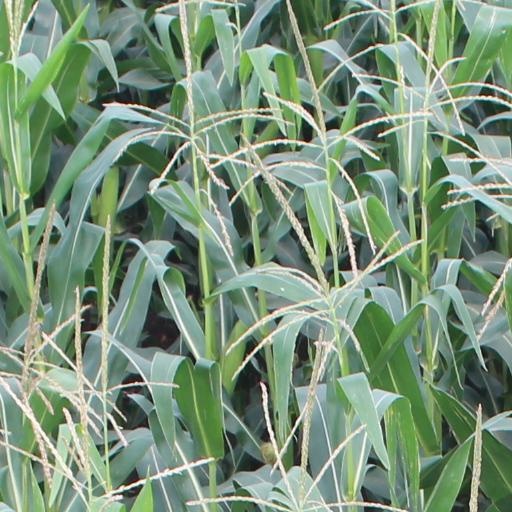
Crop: maize; corn